Little Barrier Island

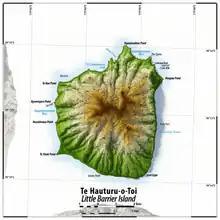
Topographic map of Little Barrier Island

Settled by the Māori between 1350 and 1650, the island was occupied by them until the New Zealand government declared the island a wildlife sanctuary in 1897. Since the island came under control of the government, it has been under limited access, with only a few rangers living on the island. The Māori name of the island means "the resting place of lingering breezes". Along with its larger neighbour Great Barrier, it was given its English name by Captain James Cook in 1769.